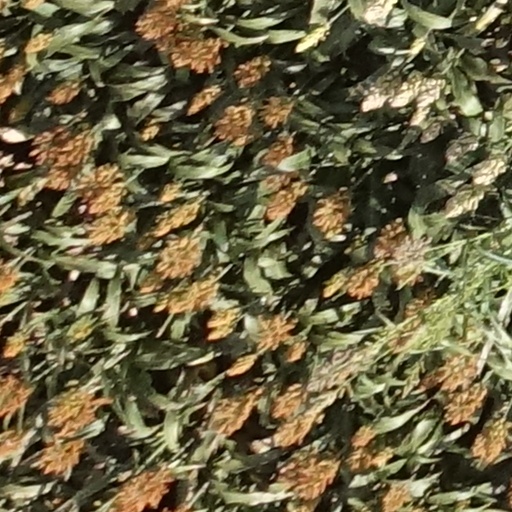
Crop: sorghum